James Darmesteter

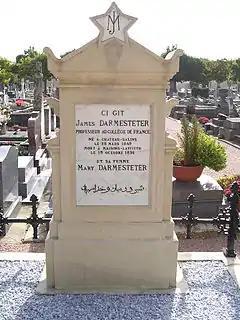
James Darmesteter's tomb

Darmesteter regarded the extant texts as far more recent than commonly believed, placing the earliest in the 1st century BC and the bulk in the 3rd century AD. In 1885 he was appointed professor in the Collège de France, and was sent to India in 1886 on a mission to collect the popular songs of the Afghans, a translation of which, with a valuable essay on the Afghan language and literature, he published on his return. His impressions of British rule in India were conveyed in "Lettres sur l'Inde" (1888). England interested him deeply; and his attachment to the gifted English writer, Agnes Mary Frances Robinson, whom he shortly afterwards married (and who in 1901 became the wife of Professor E. Duclaux, director of the Pasteur Institute at Paris), led him to translate her poems into French in 1888. Two years after his death a collection of excellent essays on English subjects was published in English. He also wrote "Le Mahdi depuis les origines de l'Islam jusqu'a nos jours" (1885); "Les Origines de la poesie persane" (1888); "Prophètes d'Israel" (1892), and other books on topics connected with the East, and from 1883 onwards drew up the annual reports of the Société Asiatique. He had just become connected with the "Revue de Paris", when his delicate constitution succumbed to a slight attack of illness on 10 October 1894 at Maisons-Laffitte.